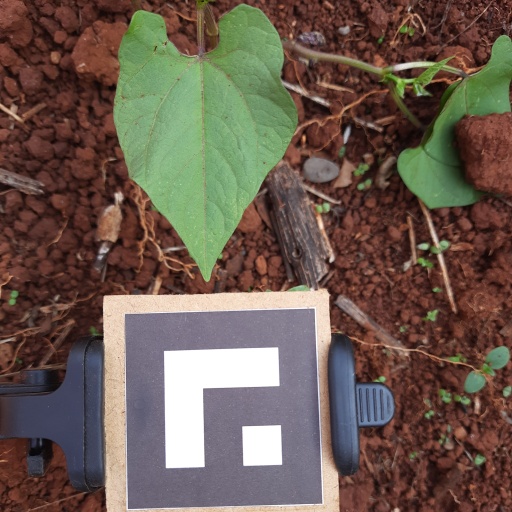
Observations: wavy surface, eating holes in the center, with soild dust, under shade